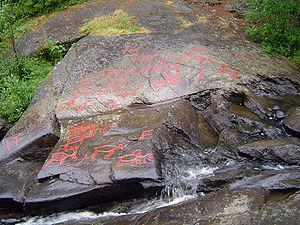
Glösa est une localité suédoise située dans la commune de Krokom, dans le Comté de Jämtland. Glösa est situé sur les bords du lac Alsensjön. Glösa se trouve à environ 50 km d'Östersund.
La commune de Krokom est une commune suédoise du comté de Jämtland. 14 648 personnes y vivent. Son siège se trouve à Krokom. La commune de Krokom a été formée en 1974, lorsque les anciennes municipalités d'Alsen, de Föllinge, d'Offerdal et de Rödön ont été fusionnées.
Alsen est une paroisse suédoise située dans la commune de Krokom, dans le Comté de Jämtland. Alsen se trouve à environ 50 km d'Östersund, sur les bords du lac Alsensjön.